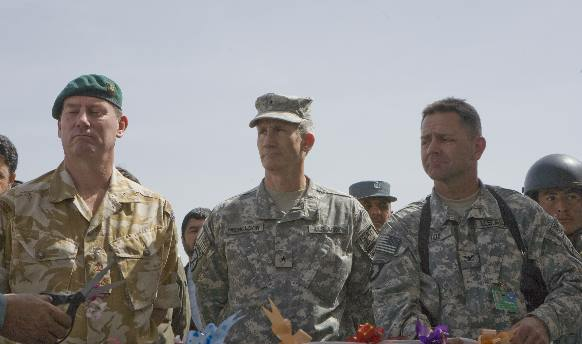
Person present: Yes